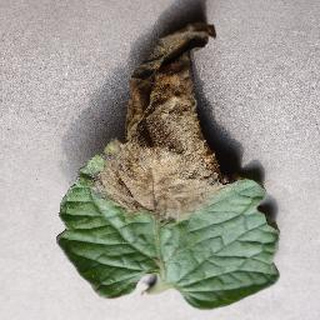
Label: tomato_late_blight